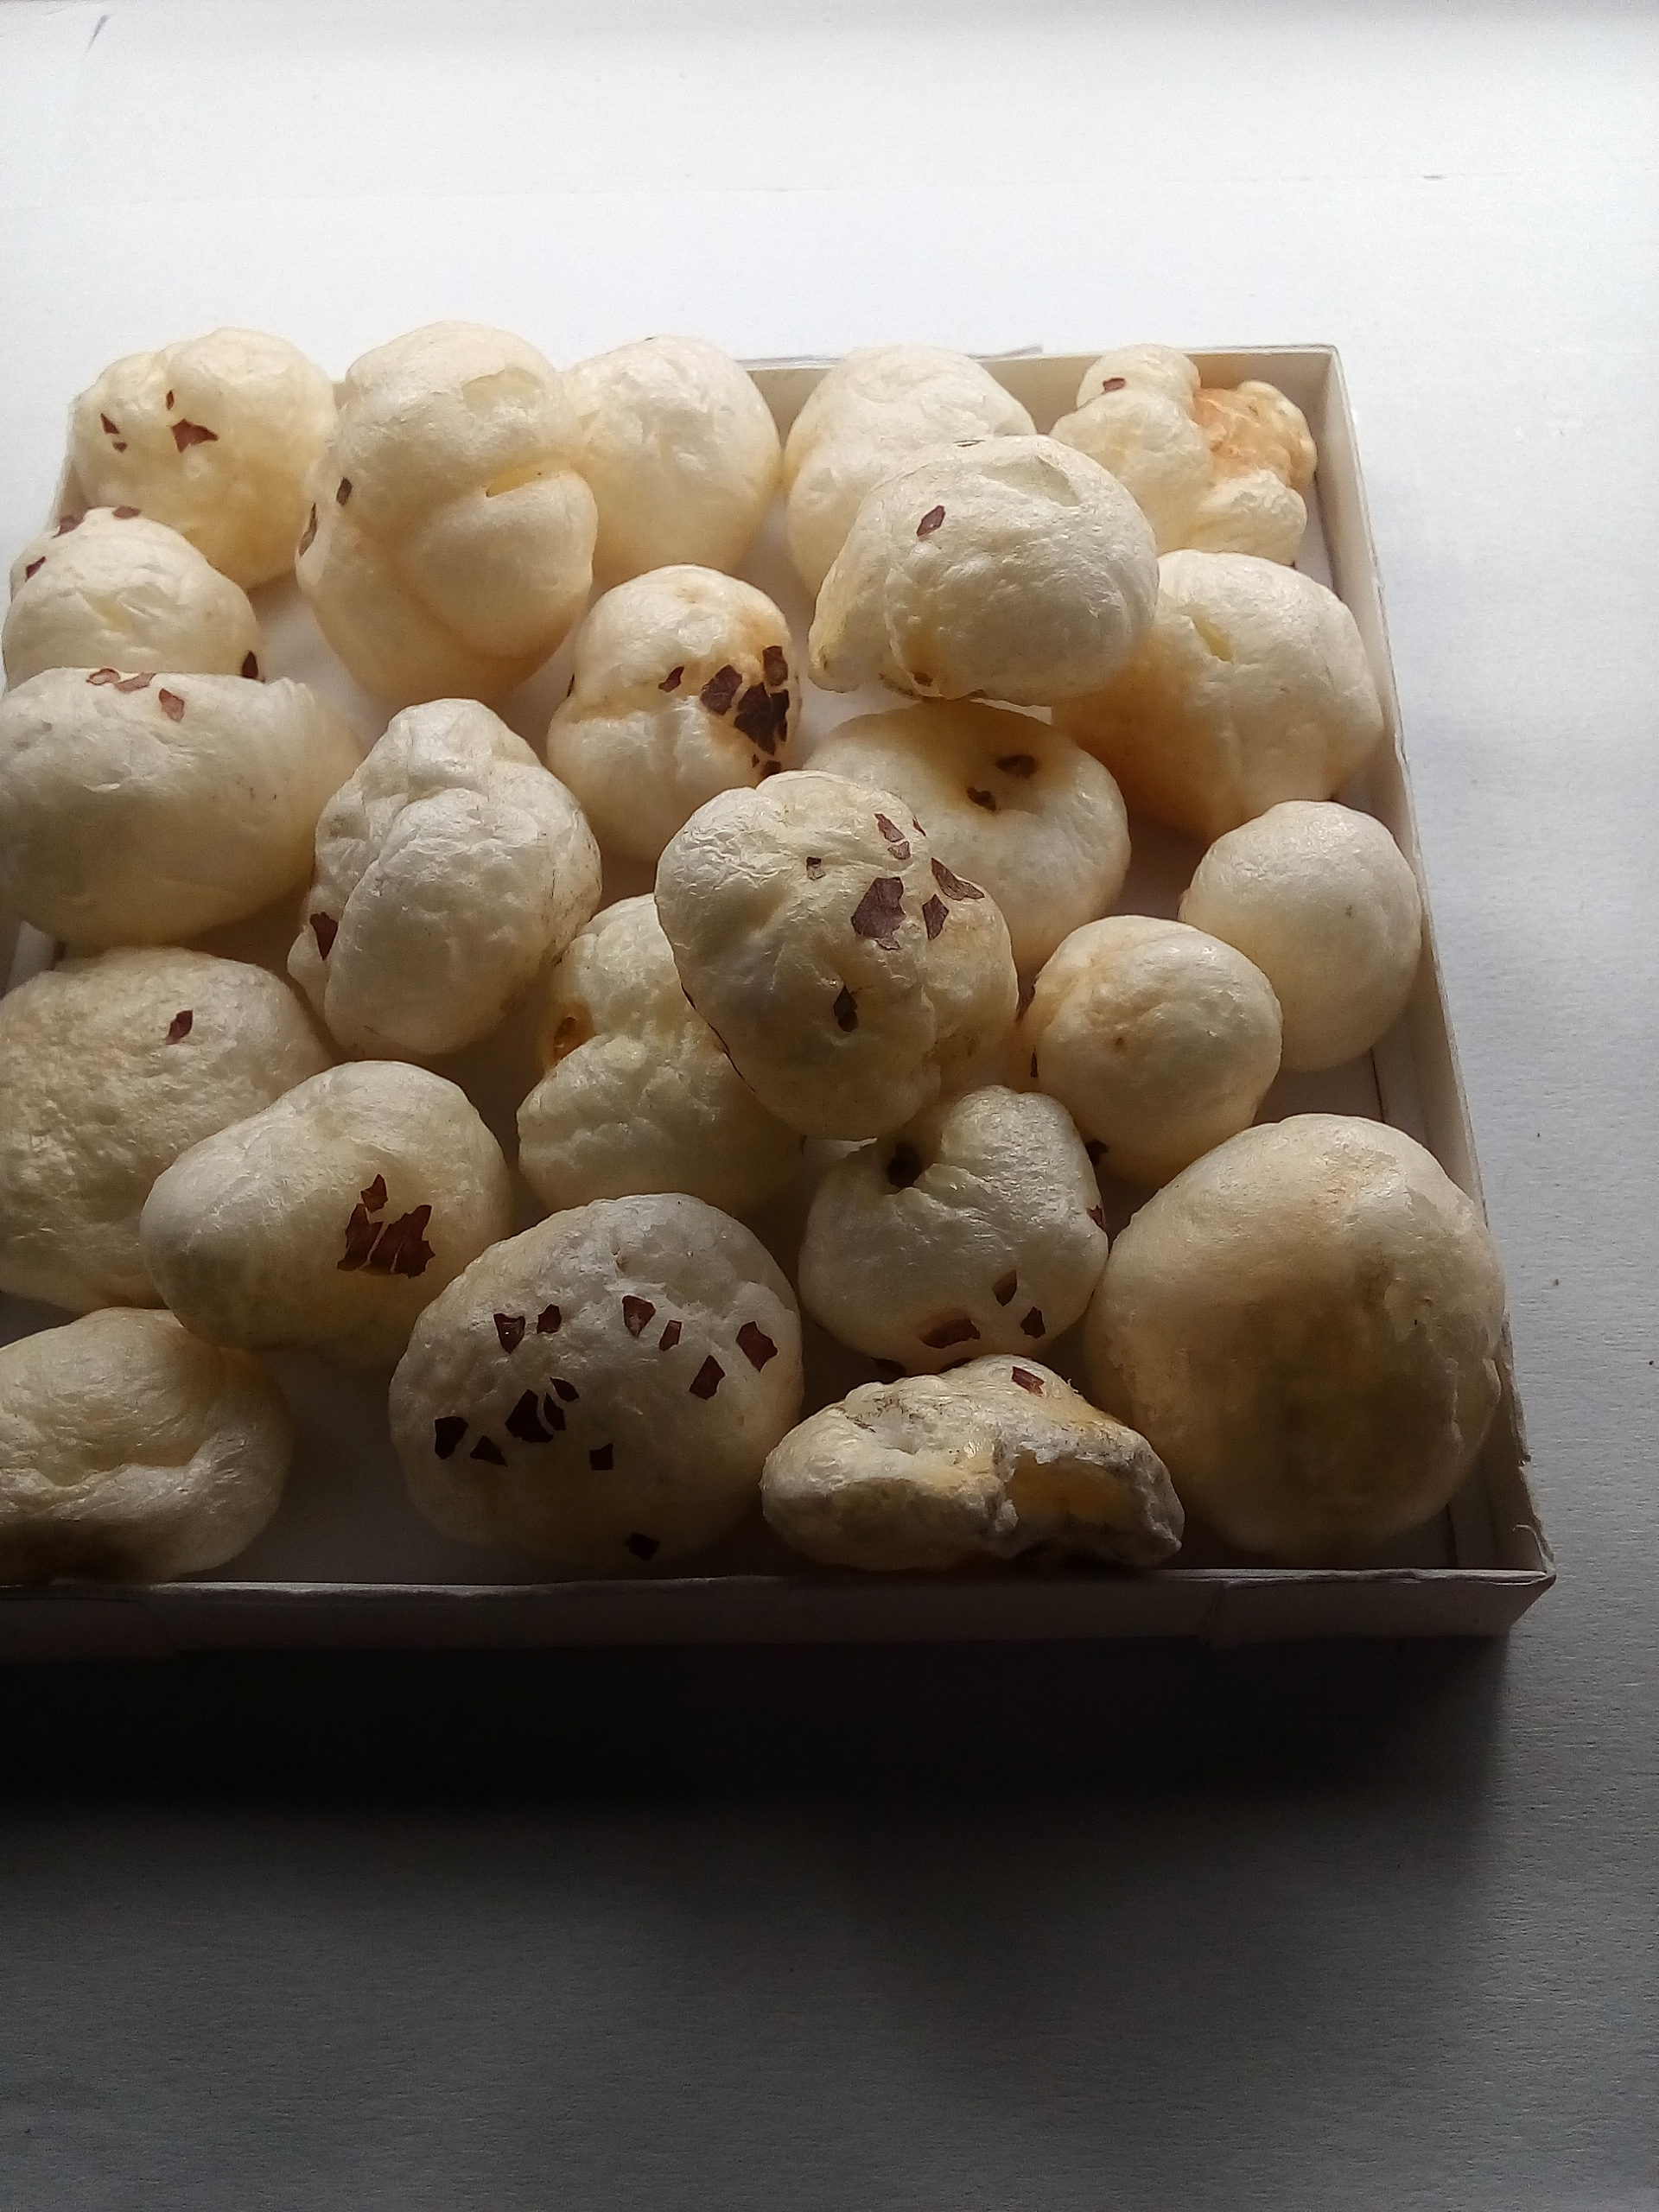
Rice seed variety: Unknown